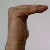
The image shows a hand gesture representing a space in Indian Sign Language.